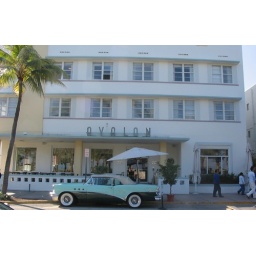
rocking old car in front of the avalon on ocean drive in sobe.